Lviv during the Middle Ages

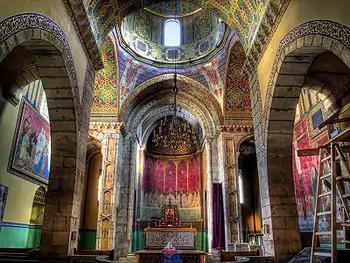
Armenian Cathedral's interior

In the Middle Ages, Lviv consisted of two castles: the High Castle on the Zamkova Hill and the Low Castle in the Poltva River valley, where Vicheva Square is located nowadays. The city was surrounded by fortress walls with gates and towers. To the northeast, Lviv was bordered by the village of Zneseniye, and to the west and south by the Poltva and Paseka rivers. The city center (roundabout) was located on the western slope of Zamkova Hill, from Old Market Square to Pidzamche. There were about ten Orthodox churches among the dense buildings. The city was bordered by suburbs (posady).